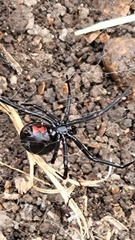
Species: Lactrodectus_hesperus